Pat Metheny

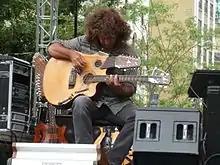
Metheny with the 42-string Pikasso

Metheny plays a custom-made 42-string Pikasso I created by Canadian luthier Linda Manzer. He plays it on "Into the Dream" and on the albums "Quartet" (1996), "Imaginary Day" (1997), "Jim Hall & Pat Metheny" (1999), "Trio → Live" (Warner Bros., 2000), and the "Speaking of Now Live" and "Imaginary Day Live" DVDs. Metheny has used the guitar in his guest appearances on other artists' albums. He used the Pikasso on "Metheny/Mehldau Quartet" (Nonesuch, 2007), his second collaboration with pianist Brad Mehldau and his trio sidemen Larry Grenadier and Jeff Ballard; the Pikasso is featured on Metheny's composition "The Sound of Water". Manzer has made many acoustic guitars for Metheny, including a mini guitar, an acoustic sitar guitar, and the baritone guitar, which Metheny used for the recording of "One Quiet Night" (2003).